SHELL model

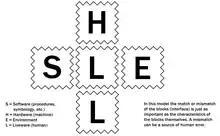
The SHELL model

In aviation, the SHELL model (also known as the SHEL model) is a conceptual model of human factors that helps to clarify the location and cause of human error within an aviation environment.